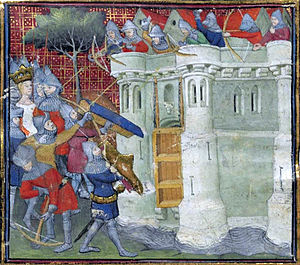
Isabella af Frankrig / Invasionen af England / Magtovertagelse, 1326
Isabella (til venstre) leder beleiringen af Bristol i oktober 1326
"Isabella af Frankrig, undertiden også beskrevet som Hunulven fra Frankrig, var dronning af England som hustru til Edvard 2. og regent af England fra 1327 til 1330. Hun var det yngste overlevende barn og eneste overlevende datter af Filip 4. af Frankrig og Johanne 1. af Navarre. Isabella gjorde sig bemærket i sin levetid for sine diplomatiske færdigheder, intelligens og skønhed. I skuespil og litteratur er hun med tiden blevet til en ""femme fatale"", som hyppigst fremstilles som en smuk, men grusom og manipulerende kvinde.